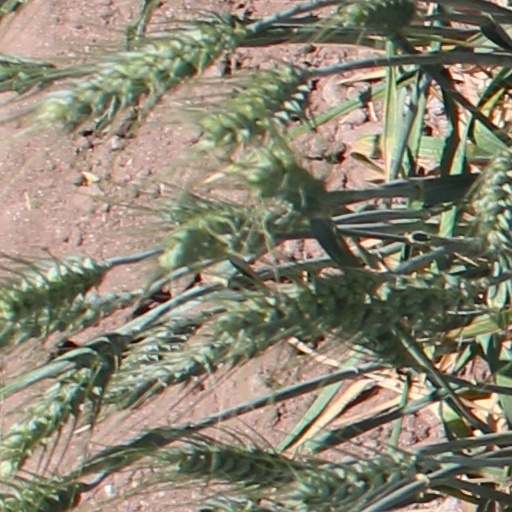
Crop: wheat